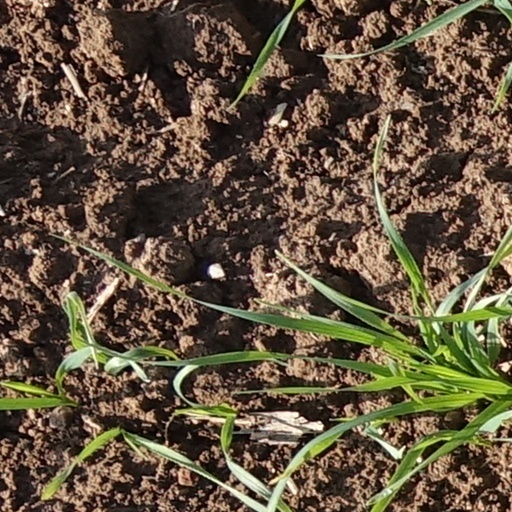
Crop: wheat